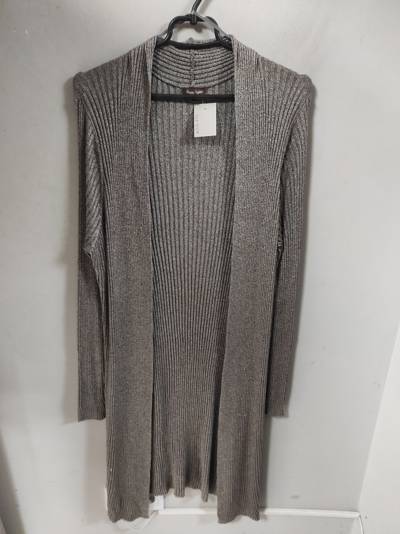
Waste category: clothes